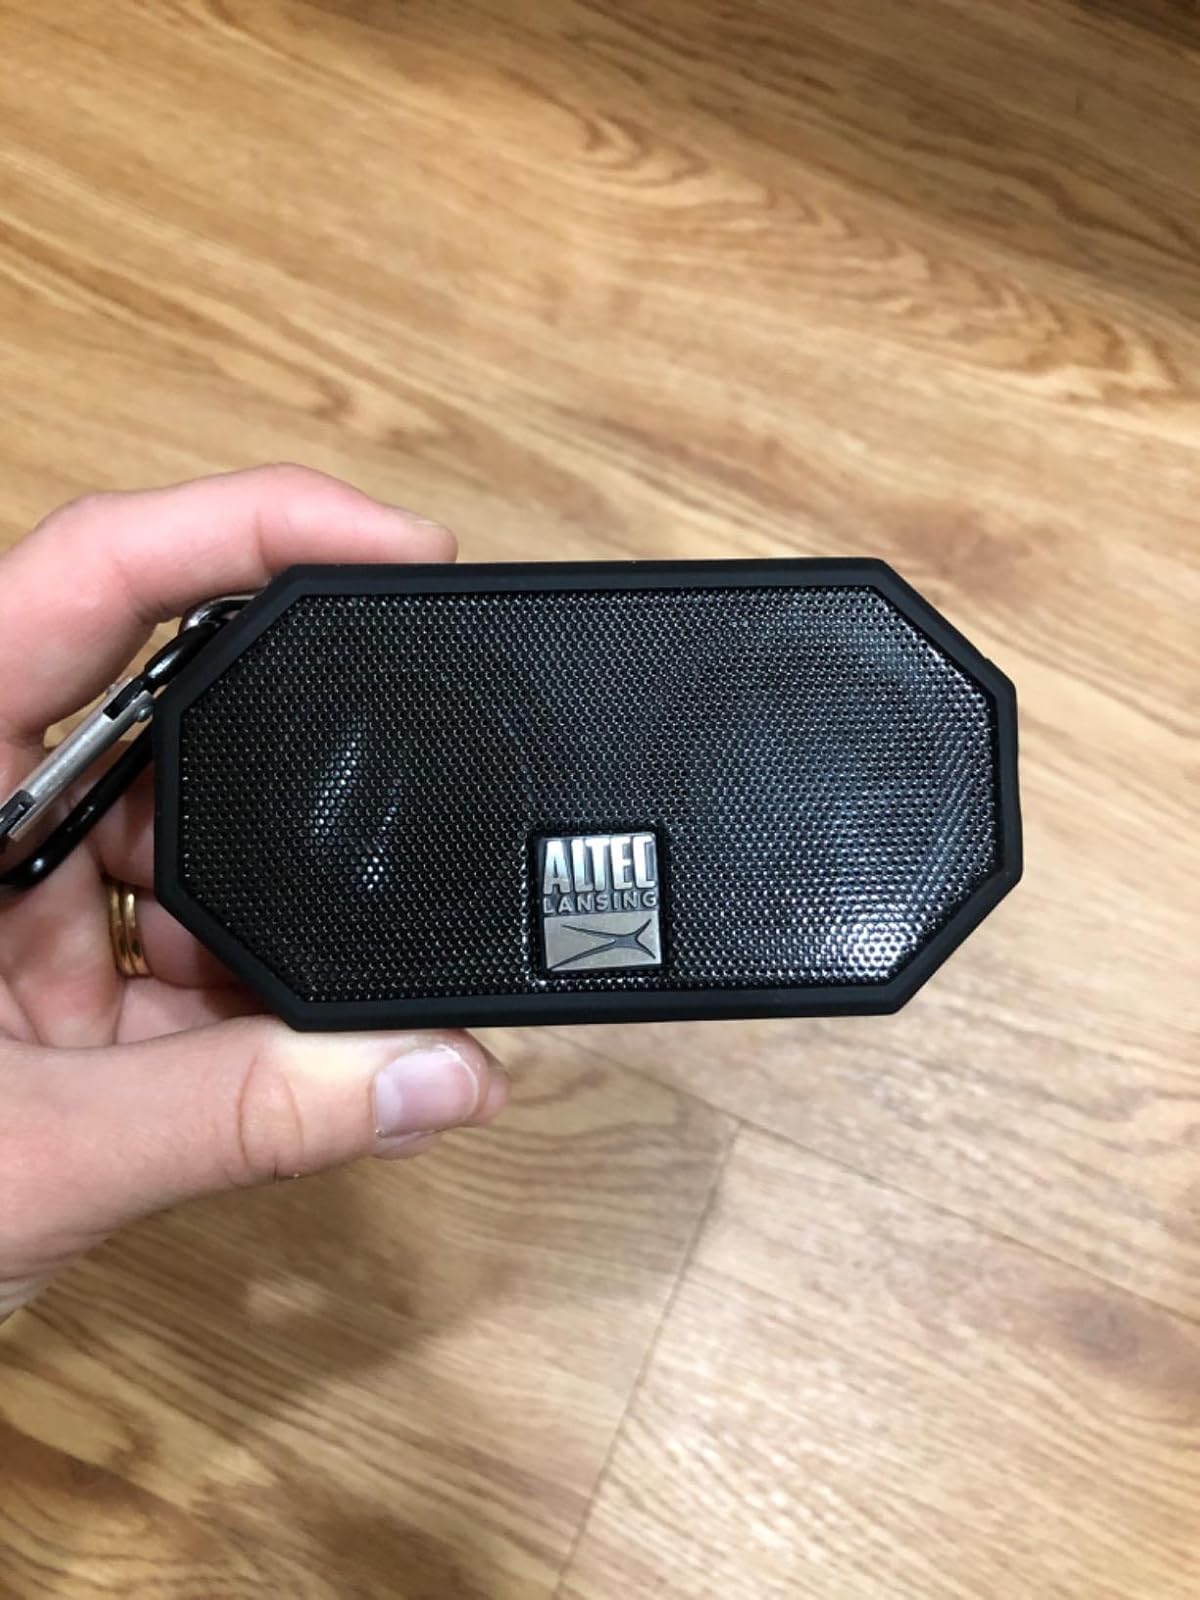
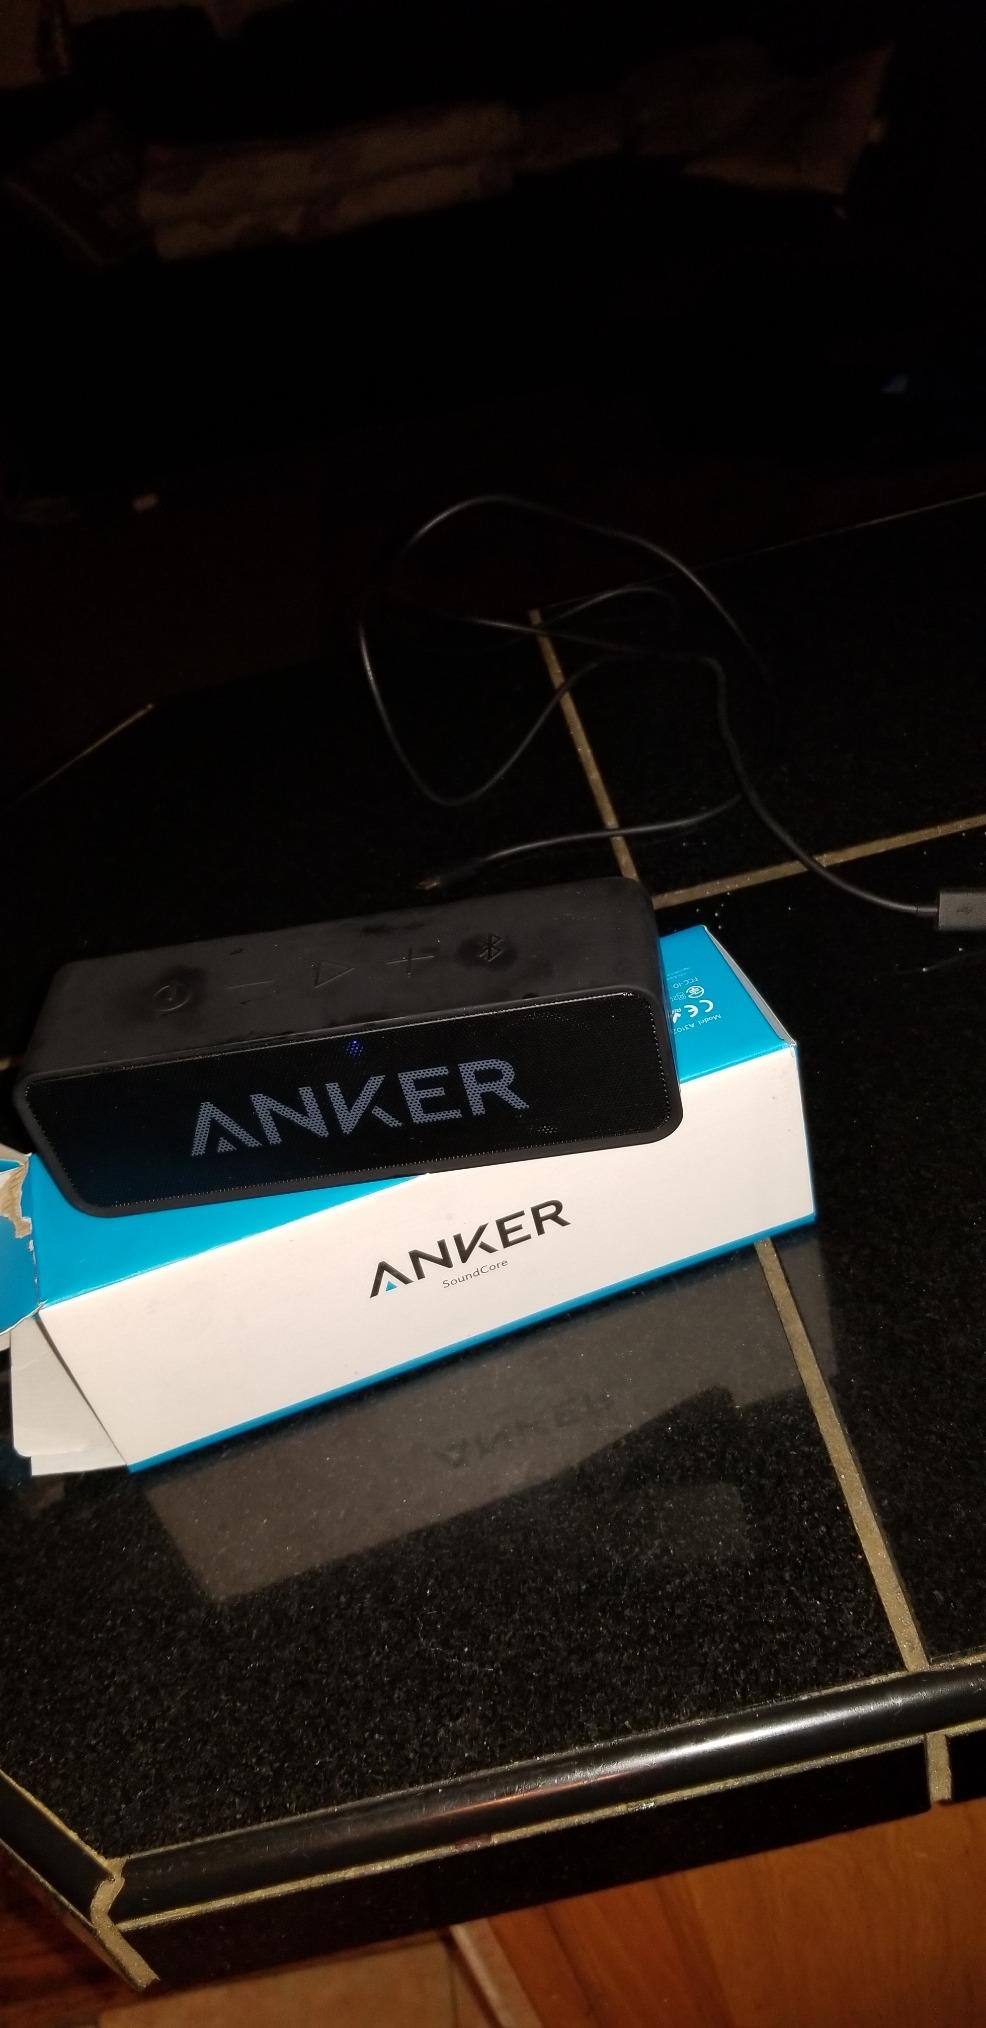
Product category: speaker
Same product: no